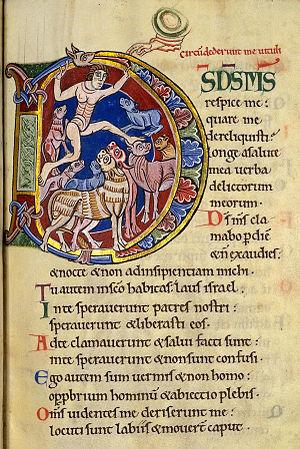
Le psaume 22 fait partie des Tehilim de la Torah. Il est aussi appelé psaume du serviteur souffrant par les chrétiens qui appliquent ce psaume à la Passion de Jésus-Christ, dont ils voient une description fidèle, bien que ce Psaume ait été écrit plusieurs siècles avant Jésus-Christ. C'est au début de ce psaume que Jésus crie peu avant de mourir sur la croix : « Eloï, Eloï, lama sabactani ? », qui signifie en araméen « Mon Dieu, mon Dieu, pourquoi m'as-tu abandonné ? ».
Le Psautier de Saint-Alban est un psautier enluminé réalisé vers 1125-1130 à l'abbaye Saint-Alban, en Angleterre. Il a été commandé ou simplement appartenu à Christine de Markyate, future prieure de Markyate. Propriété de l'église paroissiale Saint-Gothard d'Hildesheim en Basse-Saxe, le manuscrit est désormais conservé à la bibliothèque de la cathédrale Sainte-Marie de Hildesheim.